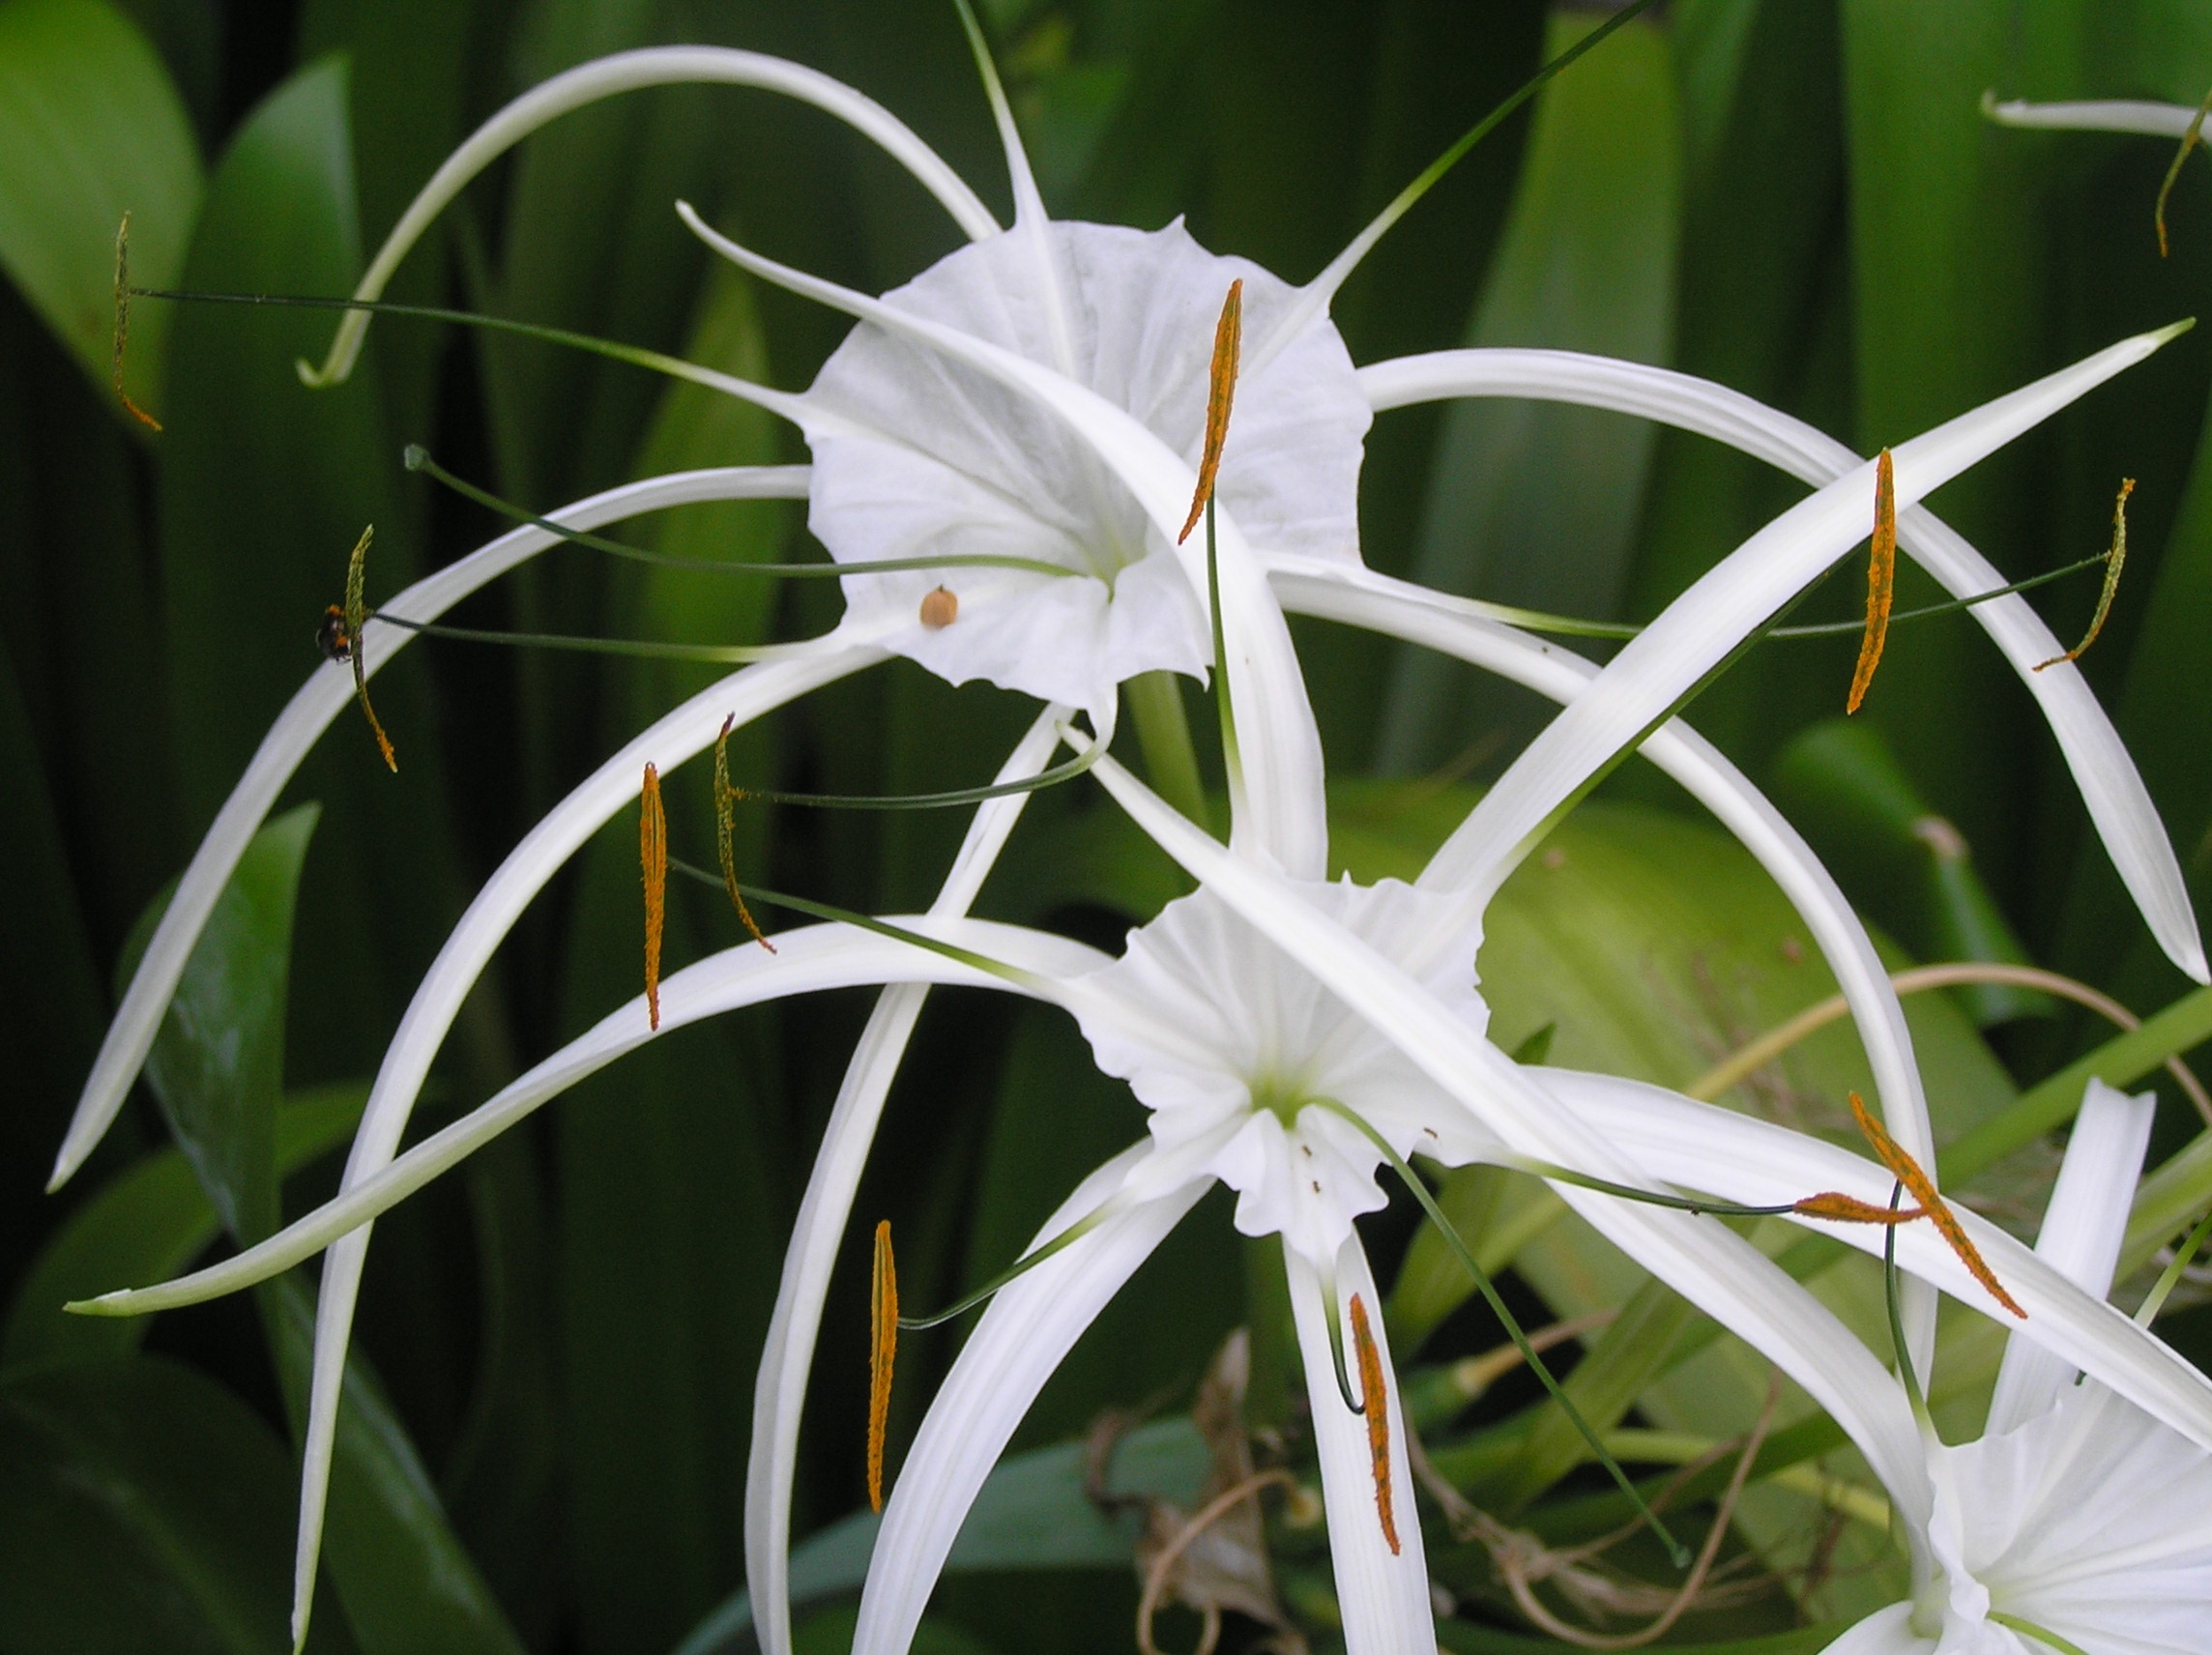
outdoor, blossom, growth, plant, stem, flower, bloom, summer, floral, wild, environment, tranquility, foliage, pollen, tropical, lush, natural, peace, fresh, botany, garden, flora, perennial, season, botanical, orchid, ecology, wildflower, vivid, petals, stamen, seasonal, springtime, elegant, exotic, horticulture, vibrant, bud, herbaceous, pure, gorgeous, fragrance, macro photography, jasmine, coral tree, flowering plant, hymenocallis, dendrobium, land plant, fawn lily, crinum, hymenocallis littoralis